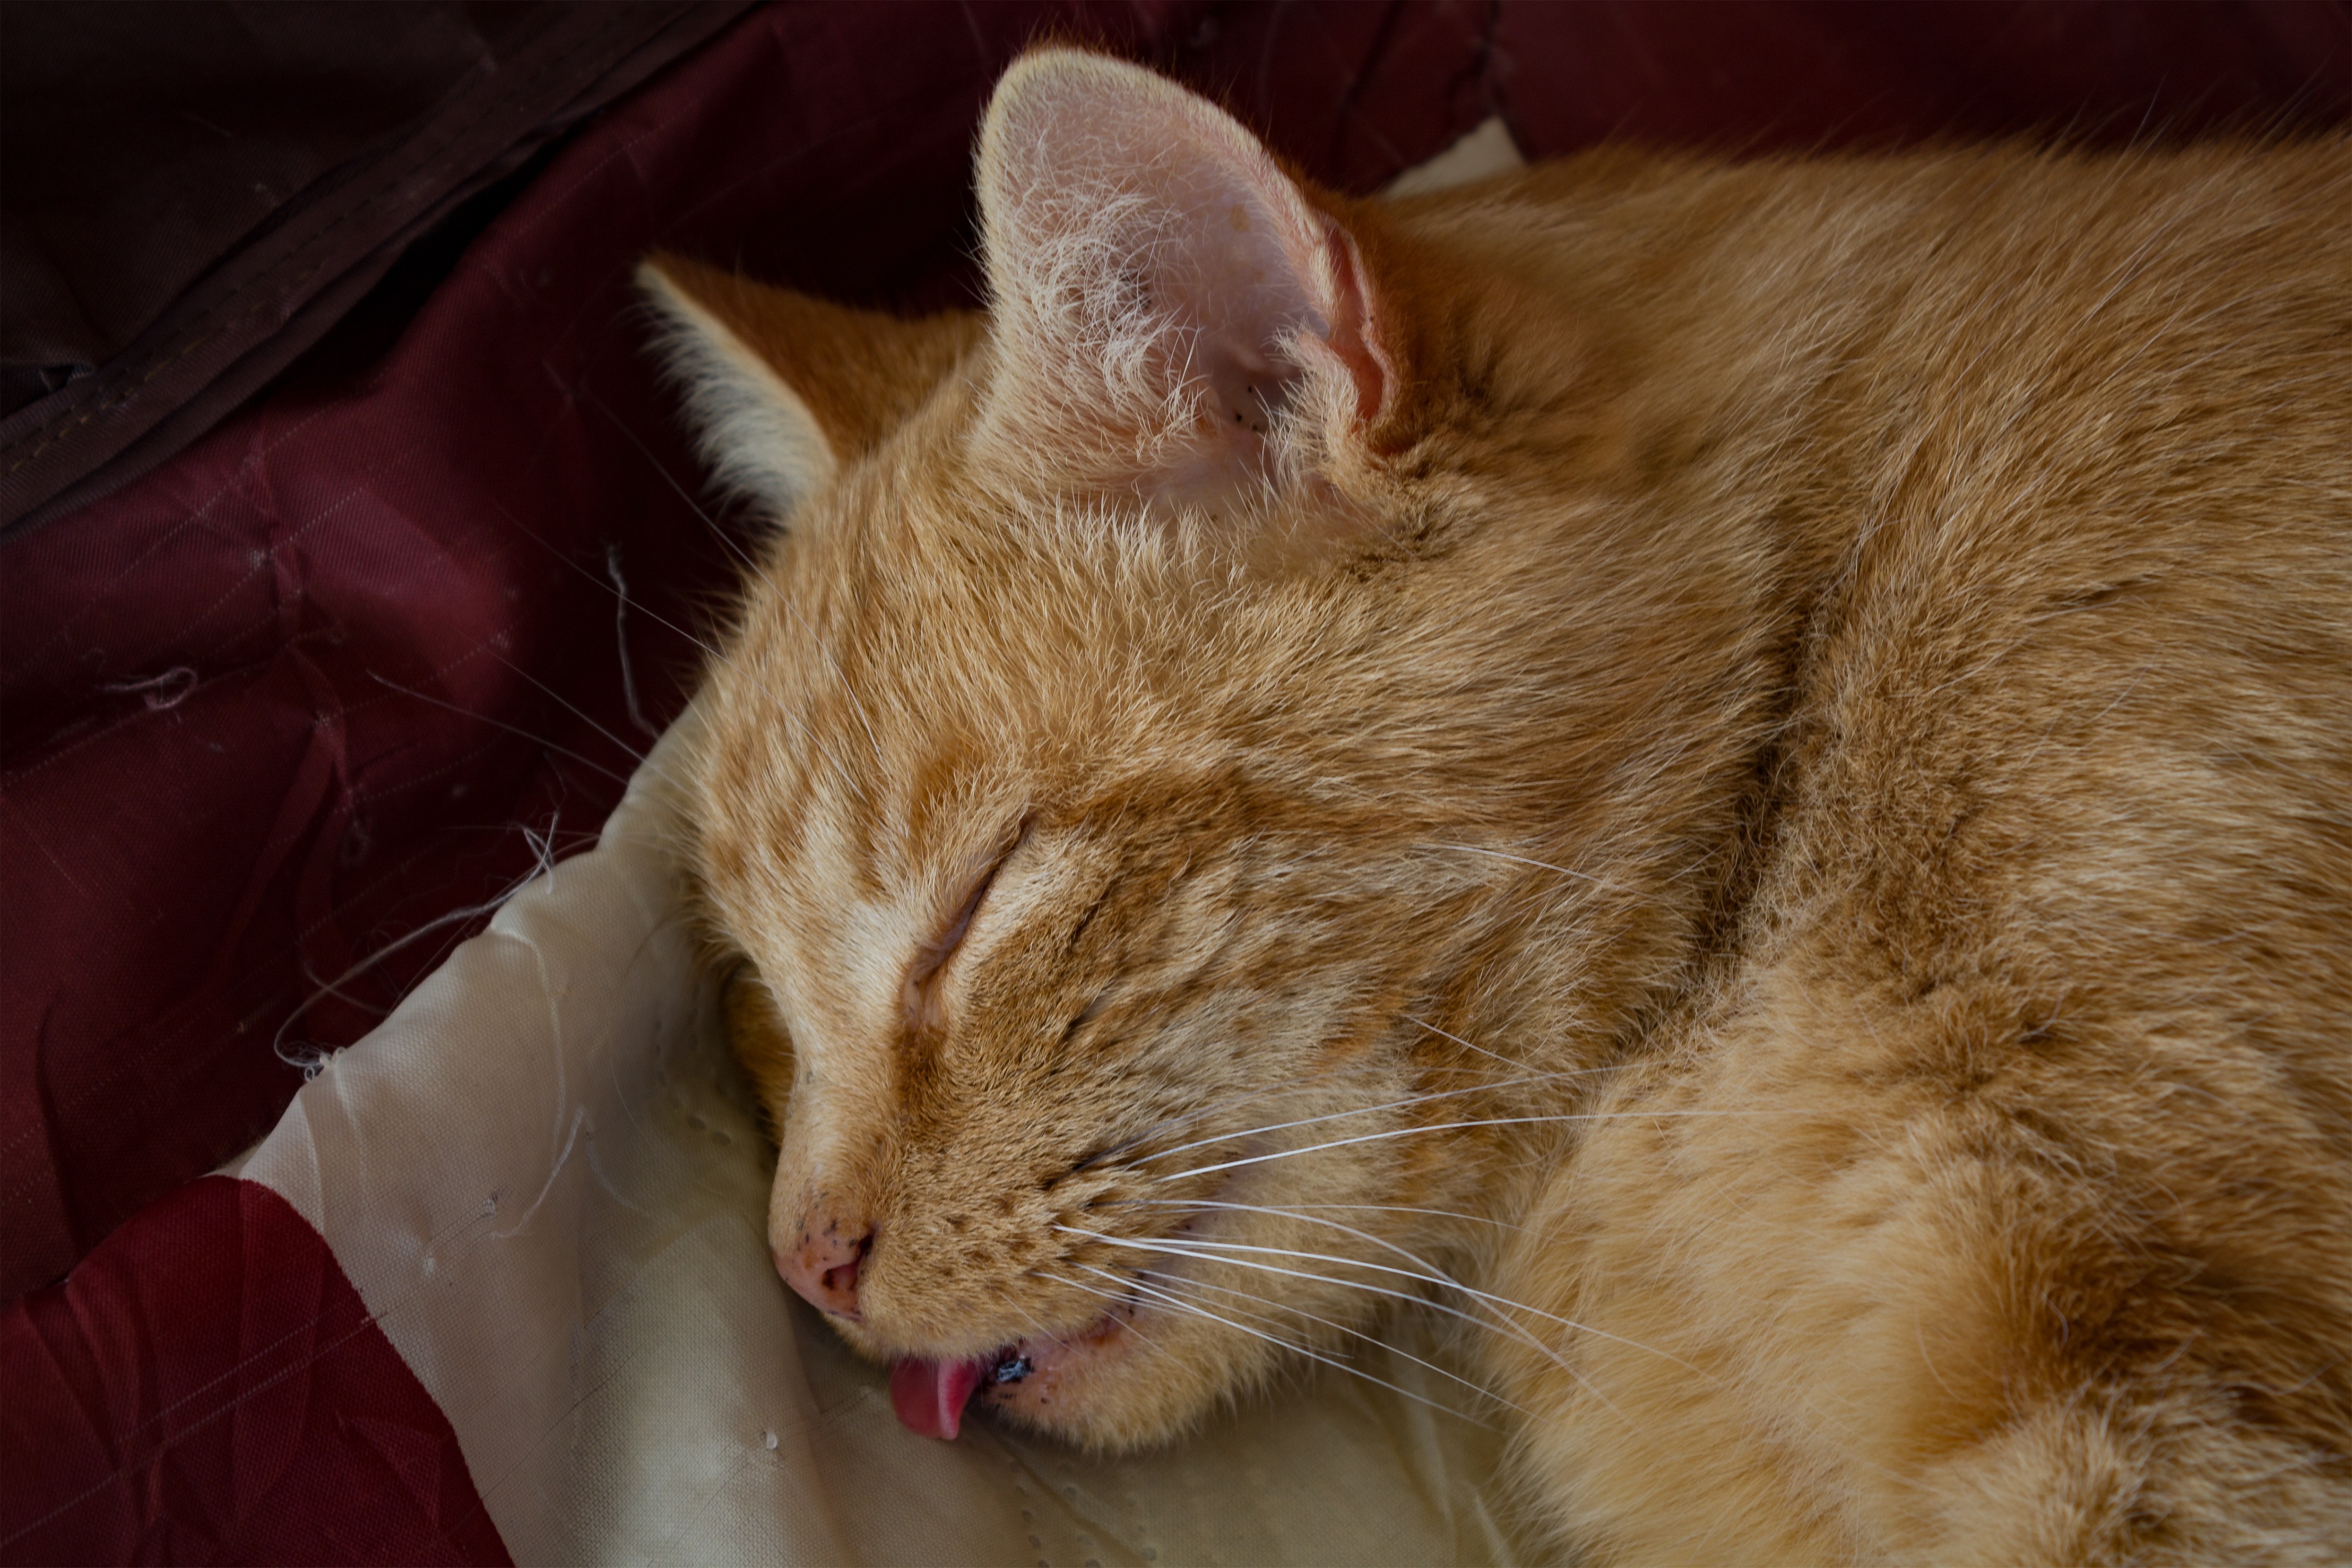
sweet, animal, cute, pet, fur, orange, kitten, cat, mammal, facial expression, yawn, close up, nose, whiskers, snout, adidas, skin, vertebrate, tabby cat, small to medium sized cats, cat like mammal